Luca Valzania

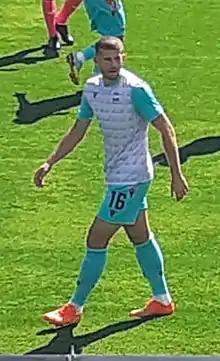
Valzania with SPAL in 2022

Luca Valzania (born 5 March 1996) is an Italian professional footballer who plays as a central midfielder for club Pescara.